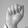
ASL letter: A